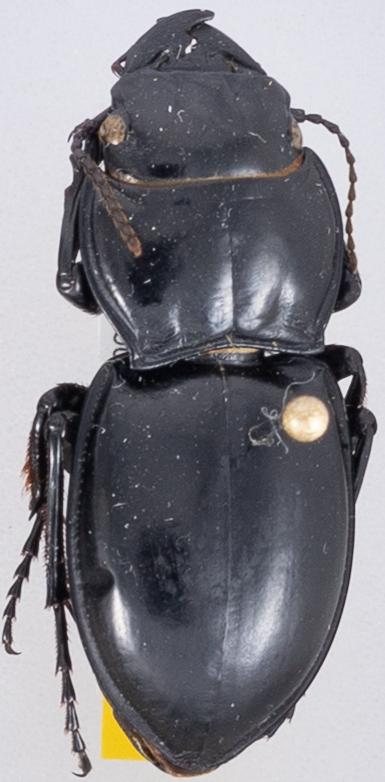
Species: Pasimachus californicus
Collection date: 2022-07-04
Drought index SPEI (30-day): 1.01
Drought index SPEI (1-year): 0.47
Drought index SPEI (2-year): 0.03